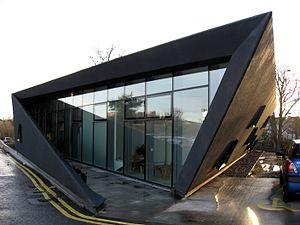
Zaha Hadid, née le 31 octobre 1950 à Bagdad et morte le 31 mars 2016 à Miami, est une architecte et urbaniste irako-britannique. Figure importante du courant déconstructiviste, ella a reçu le prestigieux prix Pritzker en 2004.